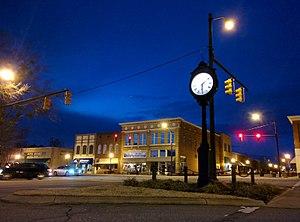
Clinton est une ville américaine située dans le comté de Laurens en Caroline du Sud.